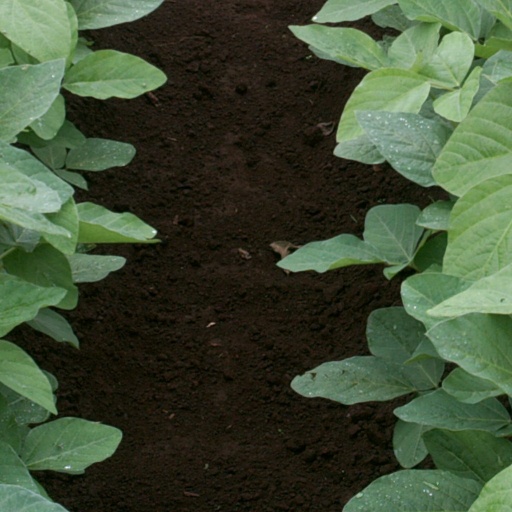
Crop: soybean